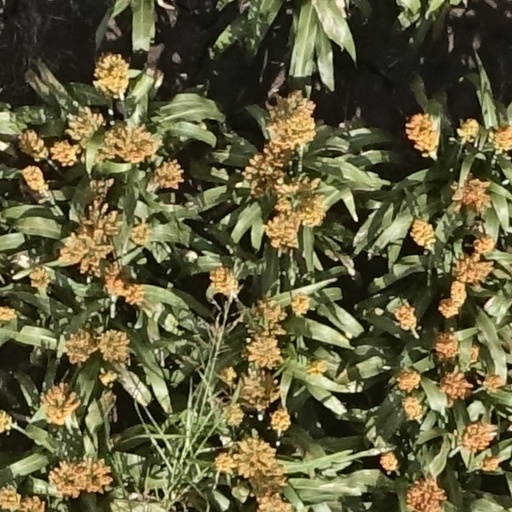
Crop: sorghum